Marantette House

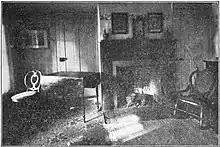
Interior c. 1922, featuring the pay table

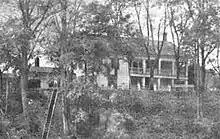
Riverside facade, c. 1912

In 1829, brothers Peter and James Godfroy from Detroit established a trading post on this site, which was then called Nottawaseepe by the local Potawatomi, who had merged with some Odawa and Ojibwa (or, Chippewa, as they were known in the United States). The brothers' father, Col. Gabriel Godfroy, was the Sub-Agent of Indian Affairs for the Michigan Territory.